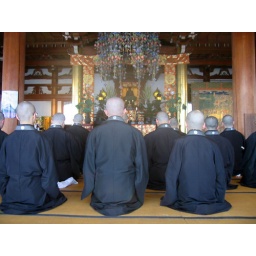
Picture sneaked through a small rip in the paper door of the temple.